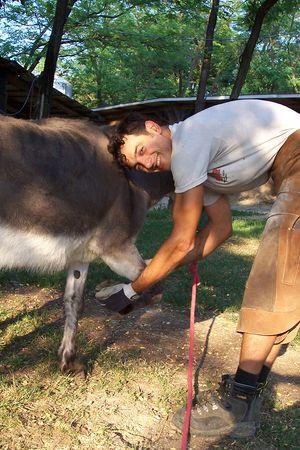
L'Âne commun, appelé plus communément « Âne », est une espèce de mammifères herbivores et ongulés appartenant à la famille des équidés. Souvent comparé au cheval, l'âne a des caractéristiques morphologiques propres qui le différencient clairement de son cousin, ses longues oreilles étant son attribut le plus facilement identifiable. Ces dernières lui offrent une ouïe particulièrement fine, et qui, complétée par un large champ de vision et un odorat fort développé, lui permettent une bonne perception du monde qui l'entoure. Baudet est le nom donné au mâle reproducteur. Les femelles, appelées ânesses, mettent bas après douze mois de gestation un petit nommé ânon. Celui-ci peut se lever et courir peu de temps après sa naissance. L'âne peut également s'hybrider avec d'autres équidés, par exemple avec la jument pour donner naissance à un nouvel animal, le mulet.